Global Innovation Index

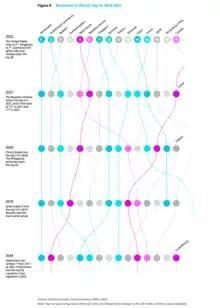
Movement in the Global Innovation Index top 10 countries and territories between 2018 and 2022

The Global Innovation Index 2024 scores 133 countries and regions. The sorting order is in descending score.